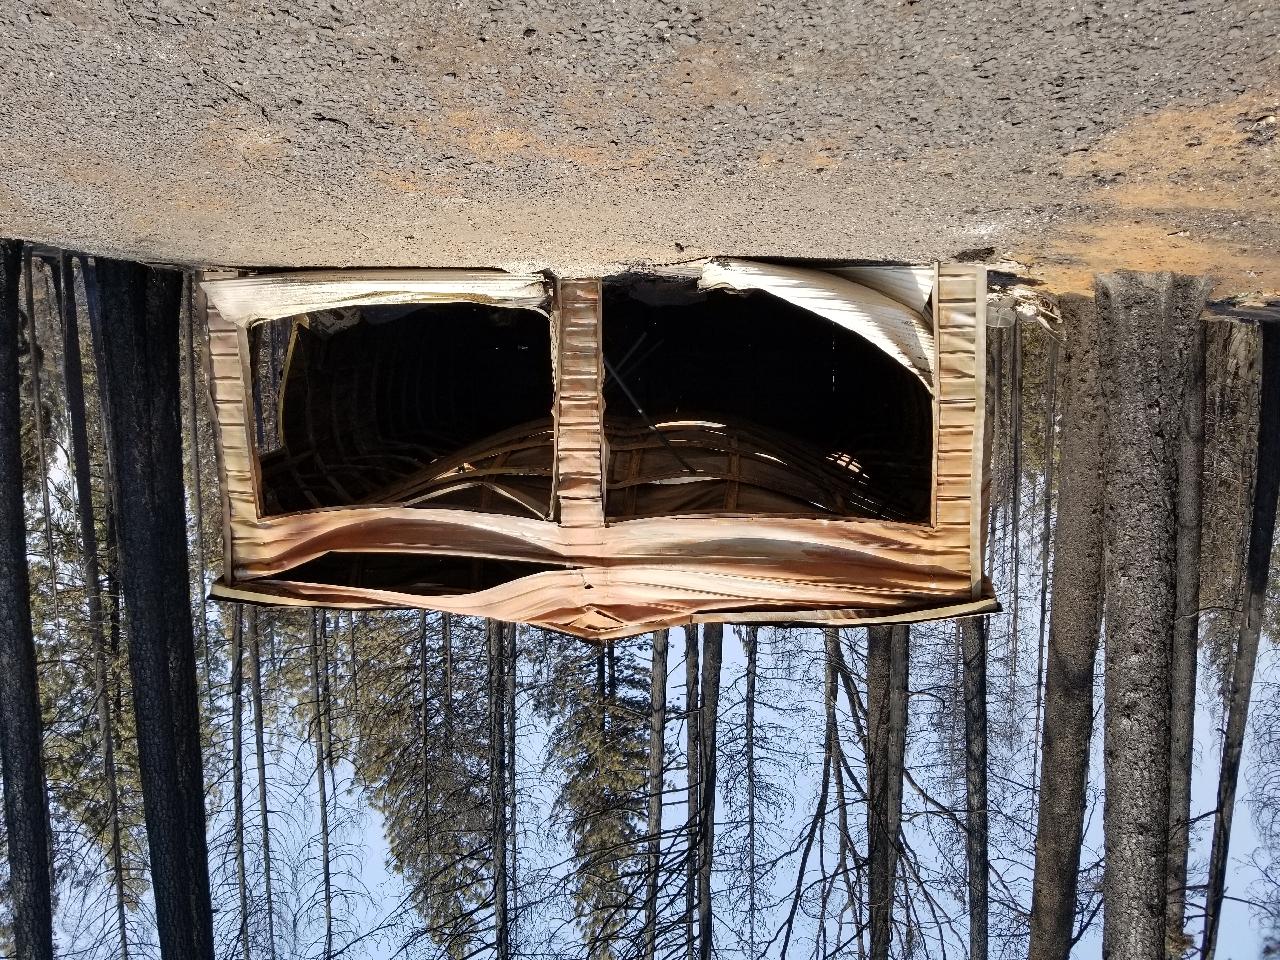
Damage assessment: destroyed